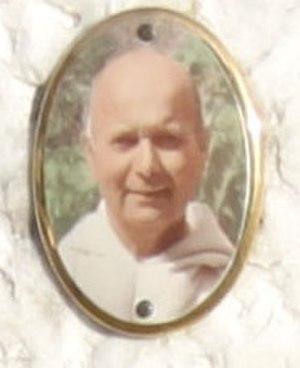
Paul Favre Miville
Bonnevaux est une commune française située dans le département de la Haute-Savoie, en région Auvergne-Rhône-Alpes.